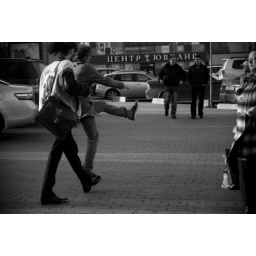
two guys walking and messing around on the New Arbat street in Moscow. April 2010